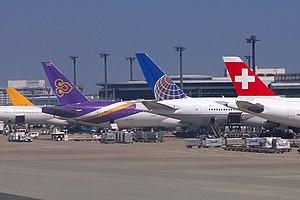
L'aviation commerciale est la partie de l'aviation civile qui implique la location d'avions pour le transport de passagers ou de multiples charges de fret.